How to Fly a Horse

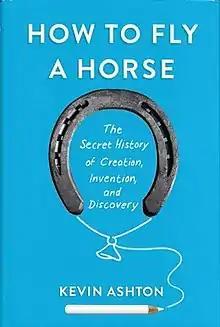
First edition

How to Fly a Horse: The Secret History of Creation, Invention, and Discovery is a 2015 non-fiction book by the technology pioneer Kevin Ashton. In the book, Ashton debunks many common myths about creativity and proposes that hard work, rather than creative genius, is the true source of innovation.